Union Mills railway station

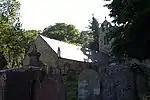

A Douglas-bound train failed to collect the guard/brakesman upon setting off from Union Mills resulting in the train, hauled by No.3 "Pender" having insufficient braking capability upon arrival at the terminus; it crashed through the buffer stops at Douglas and the fireman was killed. This was the most notable accident in the railway's history.